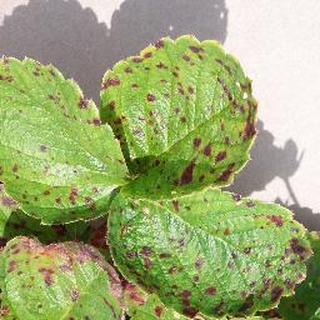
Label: strawberry_leaf_scorch